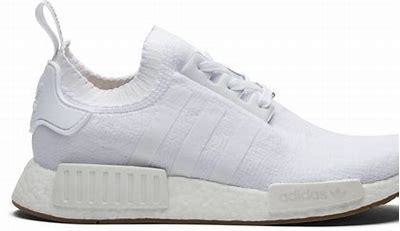
Brand: Adidas
Model: NMD_R1 Pk